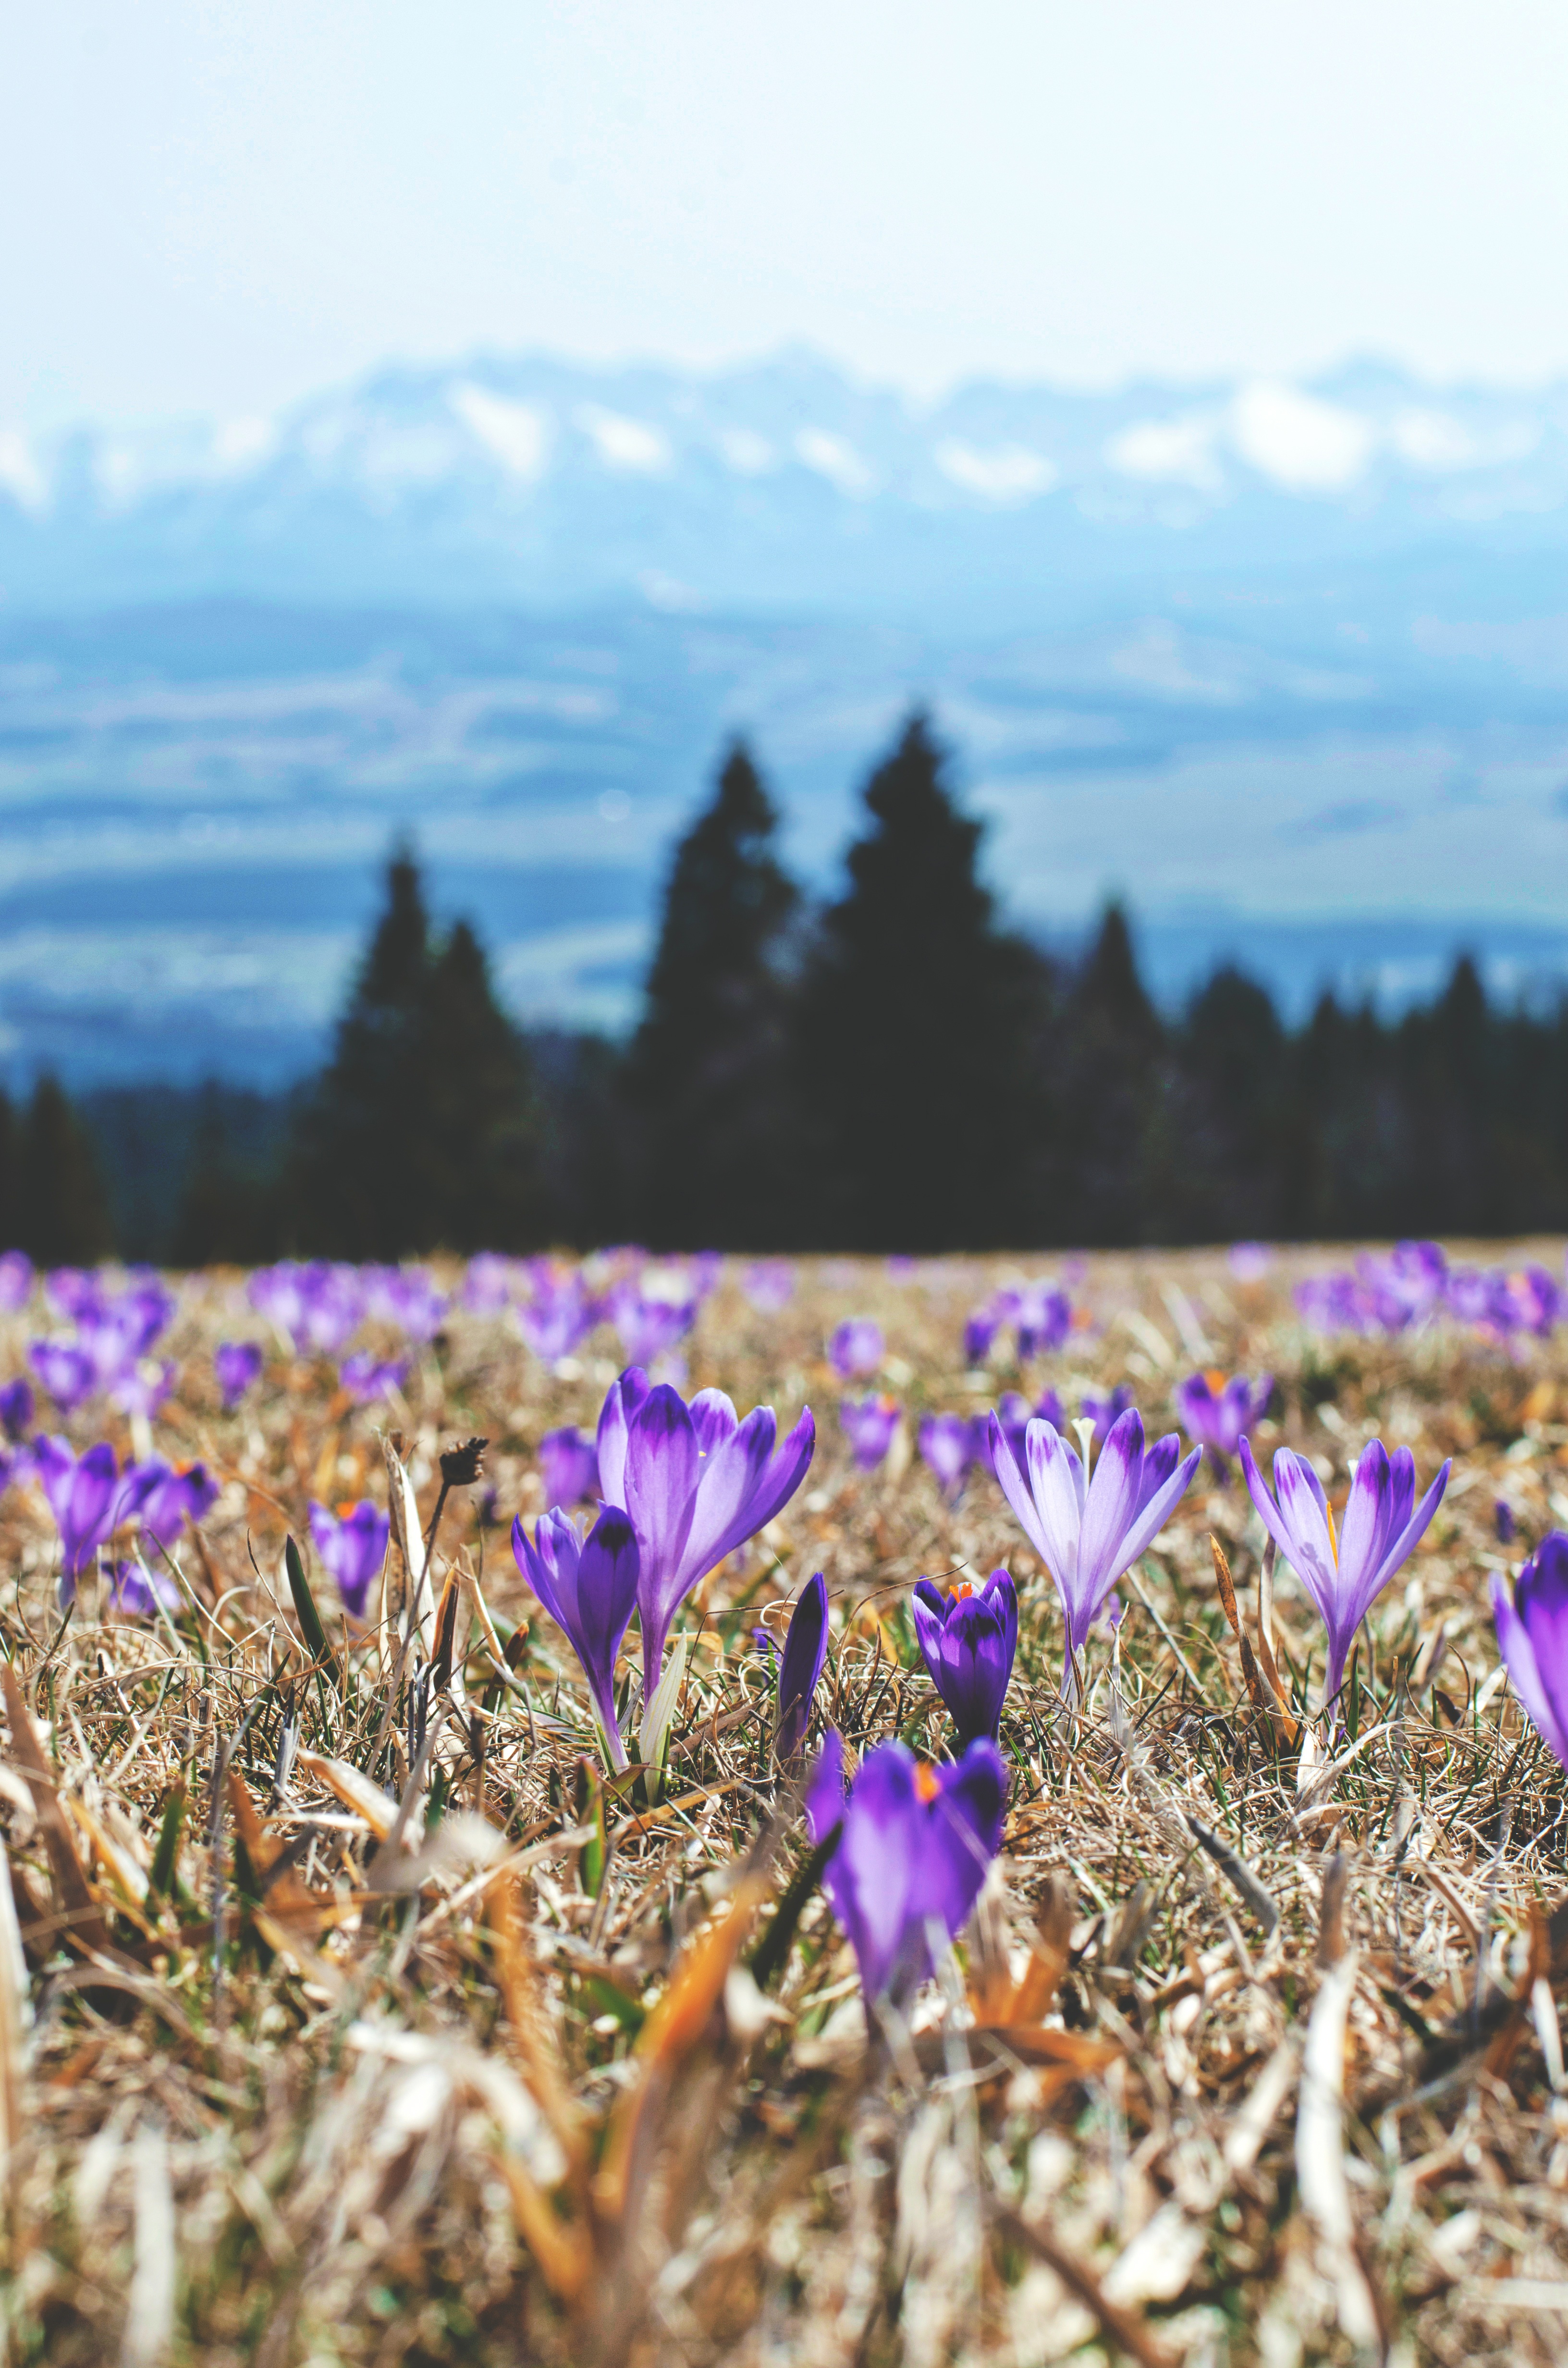
nature, grass, plant, field, flower, flora, lavender, wildflower, flowering plant, daisy family, grass family, land plant